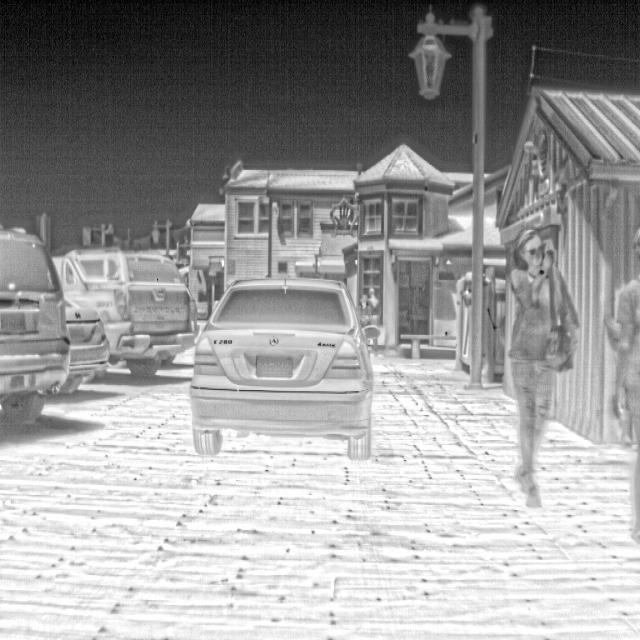
Detected objects:
label: person
label: person
label: person
label: person